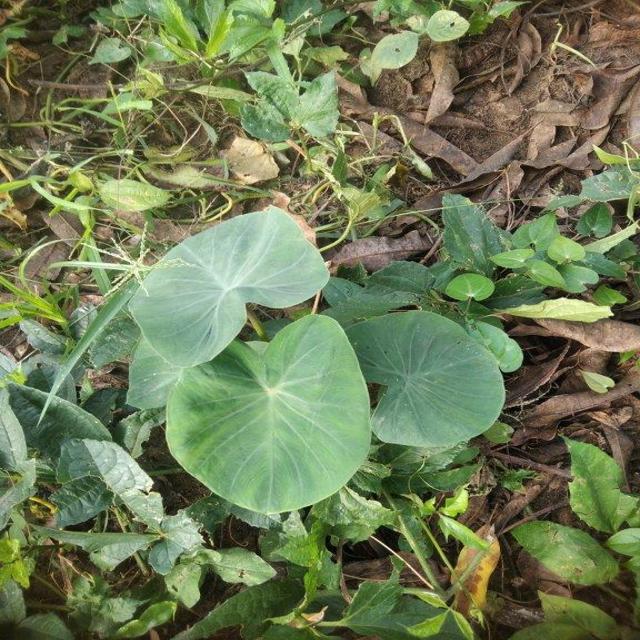
Label: Healthy